Bettie Page Reveals All

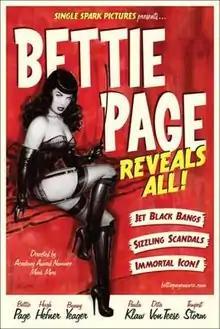

Bettie Page Reveals All is a 2012 American documentary film directed by Mark Mori about the life history and cultural influence of model Bettie Page. It was written by Doug Miller.